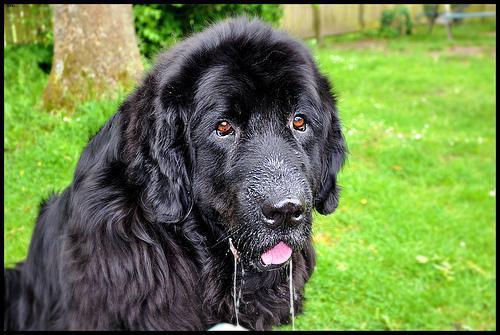
newfoundland